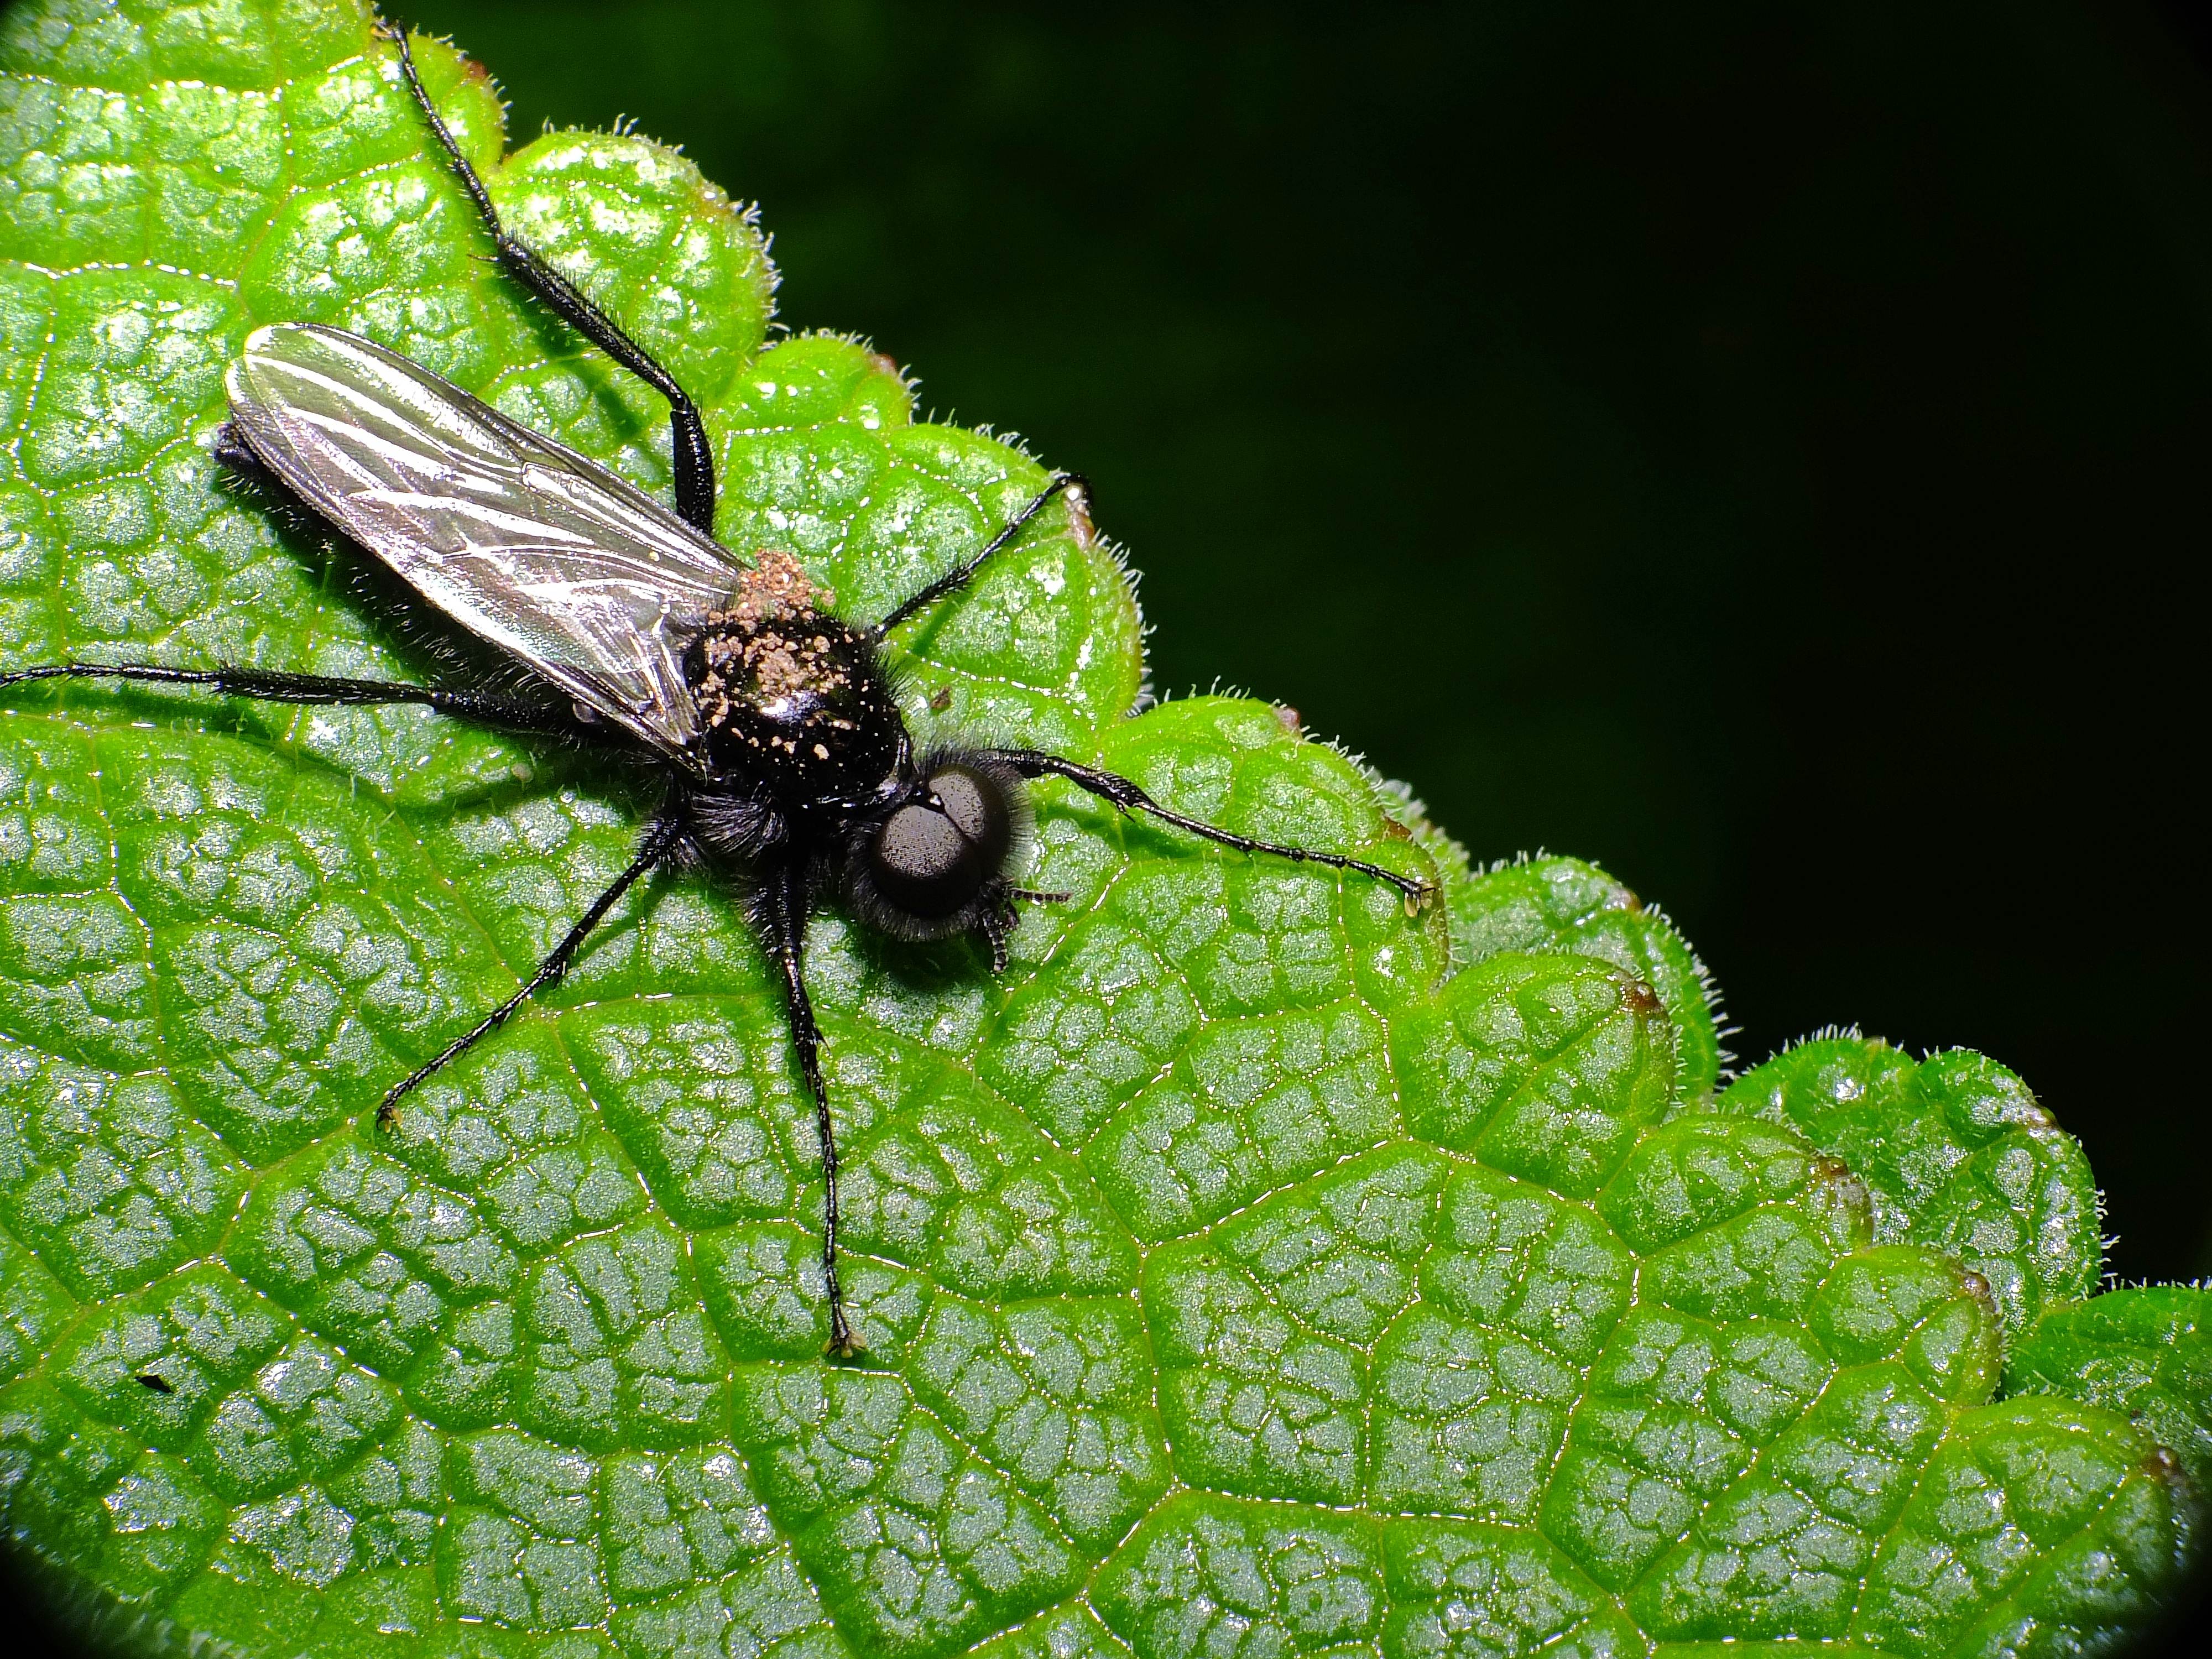
nature, photography, leaf, flower, fly, green, insect, macro, fauna, invertebrate, close up, animals, naturaleza, ggl1, gaby1, xovesphoto, animales, gphoto, raynox250, fujifilmxs1, macro photography, organism, arthropod, leaf beetle, true bugs